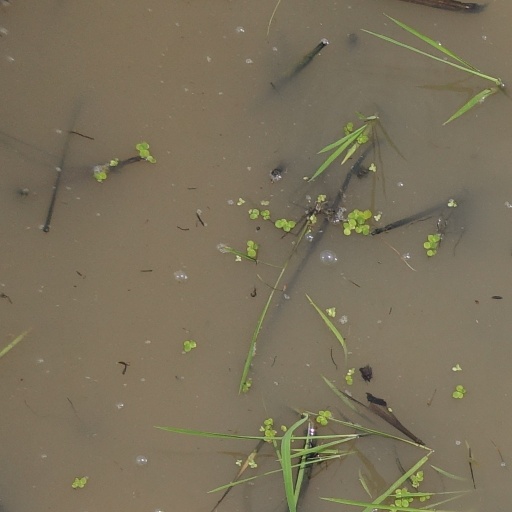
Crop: rice